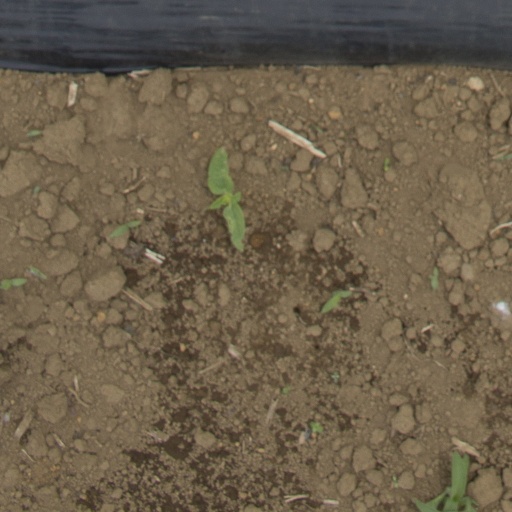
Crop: Jerusalem artichoke